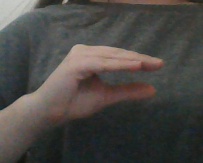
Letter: jeem